History of Tallahassee, Florida

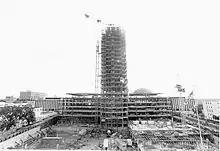
Florida Capitol Building under construction

On May 26, 1956, two Florida A&M University students were arrested by the Tallahassee Police Department because they refused to give up their seats next to a white passenger. They were charged with "inciting a riot", though the white woman they sat next to made no objection. The next night a cross was burned outside their rooming house. Carrie Patterson, a FAMU junior, was a 21-year-old wife and mother from the small town of Lakeland, Florida. She was able to return home just twice a year. Wilhemina Jakes, a FAMU senior, was a 26-year-old born in Hardeeville, South Carolina and was from West Palm Beach, Florida. Both young women were studying elementary education at FAMU.